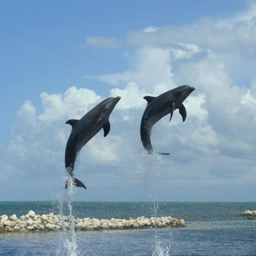
dolphins jumping in the wild , where they should be !